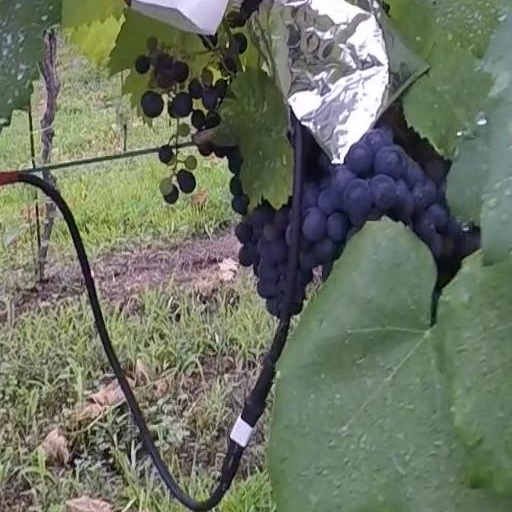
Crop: grape